Maria Lani

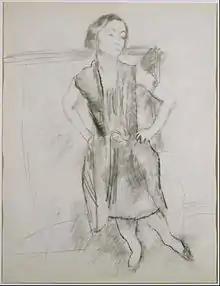
"Maria Lani" by Jules Pascin, charcoal on paper, The Phillips Collection, Washington, D.C.

Maria Lani (Maria Jeleniewicz; 24 June 1895 – 1954) was an aspiring film actress and artists' model. In the late 1920s she was portrayed in paintings and sculpture by over 50 artists, including Bonnard, Chagall, Cocteau, Derain, Matisse, Rouault, and Suzanne Valadon.